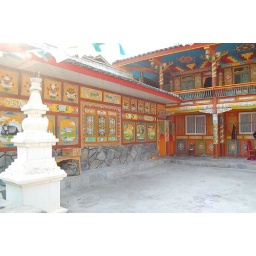
DSC_0681 Highly decorated house wall in the zhai